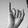
ASL letter: I